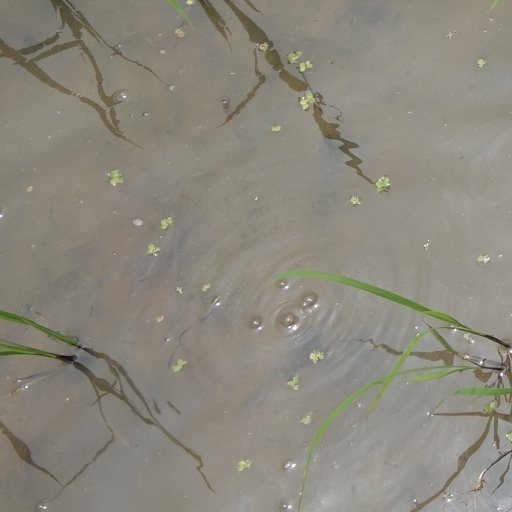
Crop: rice